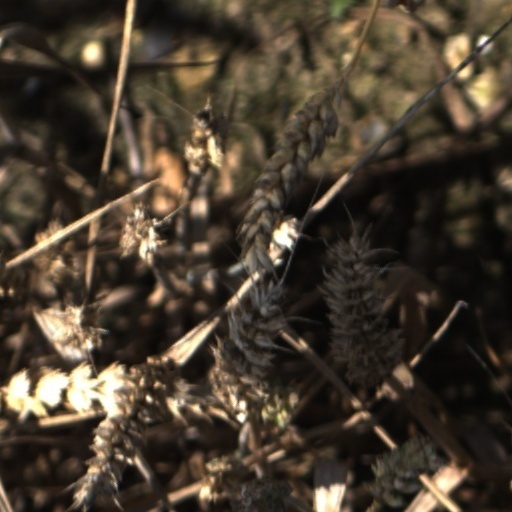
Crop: wheat